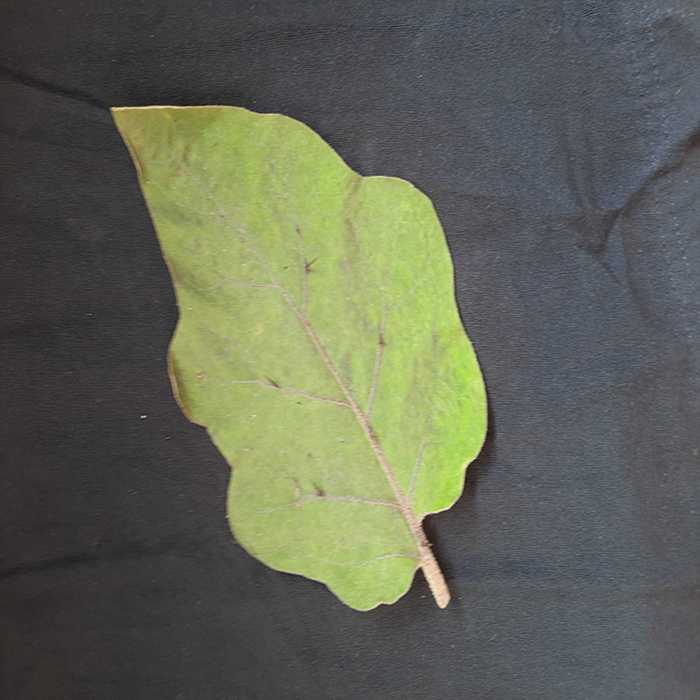
Plant: Eggplant
Label: Eggplant fresh leaf